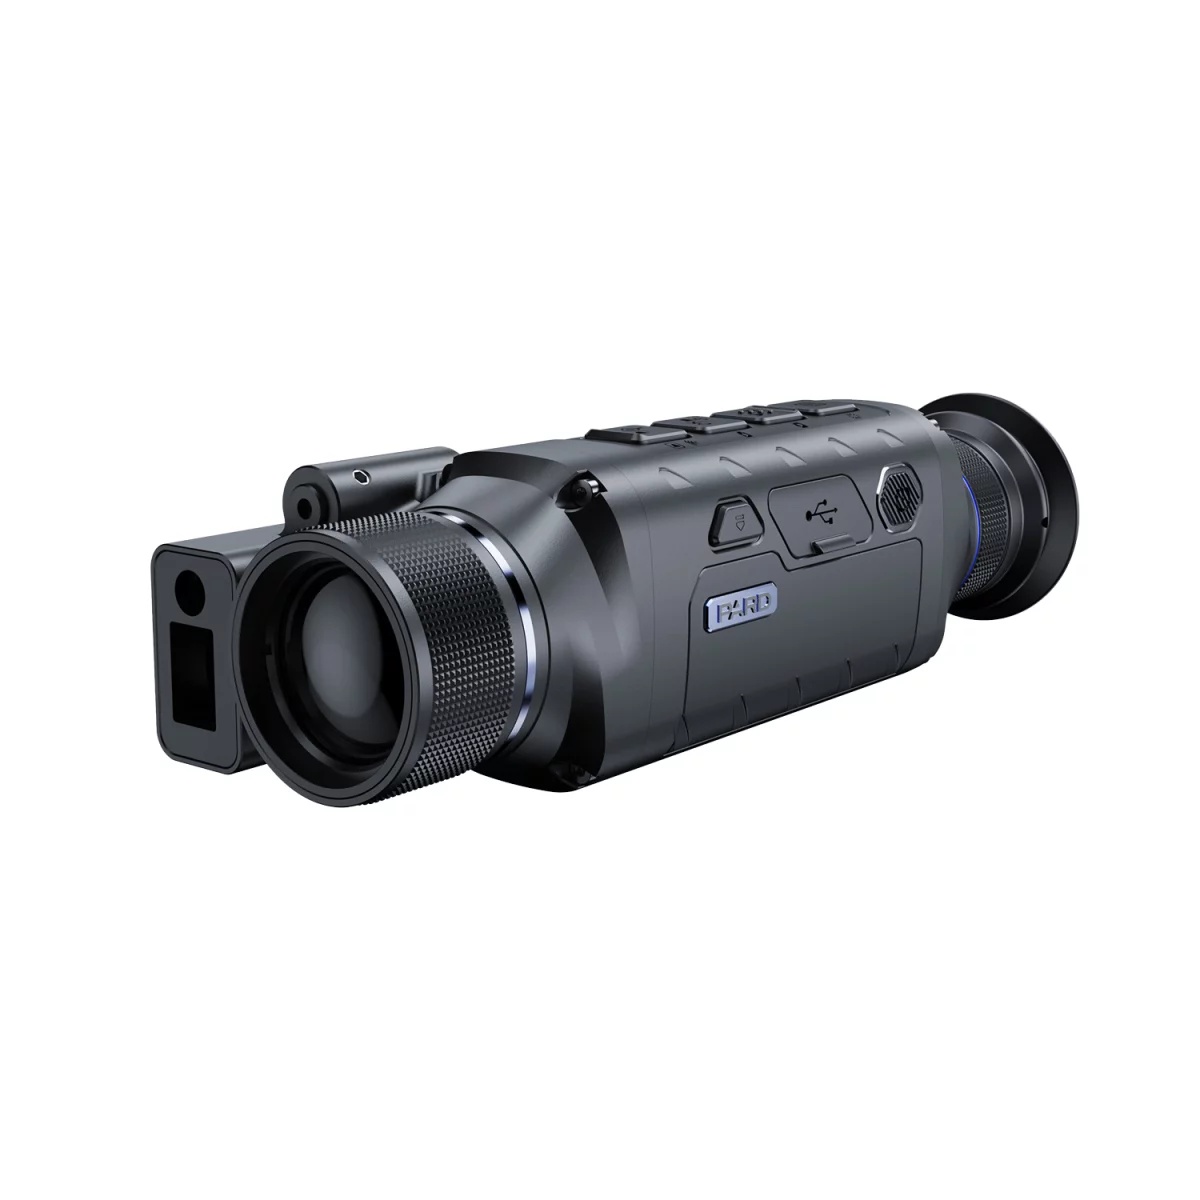
PARD Leopard 640 Wärmebildgerät / Wärmebildkamera mit 35 mm Objektiv und Laser-Entfernungsmesser
Brand: Pard
sehr leichte und kompakte Wärmebildkamera (360 g) mit integriertem Laserentfernungsmesser Auflösung des Wärmbildsensors von 640 x 512 px, 12 µm Pitch und NETD < 20 mK OLED-Display mit einer Auflösung von 1.920 x 1.080 Pixel Erfassung von Wärmequellen ab ca. 1.800 m WLAN, Bild- und Videoaufnahmefunktion (SD-Karte max. 128GB) Betrieb mit handelsüblichen 18650-Akkus Produktinformation Das neueste Pard Wärmebildhandgerät Leopard 640 LRF erfüllt all deine Jagdbedürfnisse. Das handliche und robust gefertigte Monokular liegt perfekt in der Hand. Das Leopard 640 baut auf einen neuen, hochauflösenden VOx-Sensor (640 x 512 Pixel) mit einer Sensitivität von <20 mK. Dargestellt wird das Wärmebild auf einem OLED-Display mit einer Auflösung von 1.920 x 1.080 Pixel. Gepaart mit Bildwiederholungsrate von 50 Hertz und der 35-mm-Objektivlinse erhältst Du ein sehr harmonisches und scharfes Wärmebild. Das Bild kann dabei manuell fokussiert werden. Das Leopard bringt alle gewohnten Funktionen mit. So hat es zum Beispiel WLAN um eine Livebild an dein Mobilgerät übertragen zu können. Es verfügt über eine Foto- und Videoaufnahmefunktion. Deine Aufnahmen kannst Du auf einer externen SD-Karte (max. 128 GB) speichern und abrufen. Außerdem kannst du das Bild in 6 verschiedenen Bildmodi und 3 verschiedenen Szenenmodis darstellen, zwischen den Du je nach Belieben wechseln kannst. Zusätzlich hat die Wärmebildkamera einen integrierten Laserentfernungsmesser. Der Entfernungsmesser ermöglicht es Dir die Distanz (Reichweite: 1.000 m) zum Ziel exakt innerhalb von Sekunden zu bestimmen. Hierdurch wird das Risiko von Fehlschüssen deutlich vermindert. Betrieben wird die Wärmebildkamera mit einen wechselbaren 18650 Lithium-Ionen-Akku mit dem es bis zu 6 Stunden im Dauerbetrieb genutzt werden kann. Das Gerät wird über USB-C geladen und kann dadurch auch mit einer Powerbank genutzt werden. im Lieferumfang enthalten: Wärmebildkamera - PARD Leopard 640 LRF mit 35-mm-Objektivlinse 1x 18650 Akku Tasche USB-Kabel Bedienungsanleitung Art: Handgerät Einsatzbereich: Ansitz, Pirsch & Dämmerungsjagd Objektivdurchmesser (mm): 35 Detektormaterial: VOx-Sensor Detektorauflösung / Pixel: 640 x 512 Pixelabstand (µm): 12 NETD (@ 25 °C): < 20 mK Digitaler Zoom: 1x - 2x - 4x - 6x - 8x Bildfrequenz (Hz): 50 Displayauflösung / Pixel: 1.920 x 1.080 (OLED) Fokus: manuell Kalibrierung: auto & manuell Sehfeld (Breite x Höhe): 12,5° x 10° Detektion (m): 1.800 Optische Vergrößerung: 2,2x Erkennungsreichweite (m): 600 Ansprechen (m): 300 Bildmodi: schwarz, weiß, rot, Fusion1/2, Ironred1/2 Manueller Fokus: ja WiFi-Übertragung: ja Video-Übertragung: WLAN oder USB Bild-Videospeicherung (intern): Micro-SD-Karte (max.128 GB) Entfernungsmesser: Laserentfernungsmesser Batterie: 1x 18650-Akku Batterielaufzeit im Dauerbetrieb: bis 6 Std. Dioptrienkorrektur: +/- 5 IP-Schutzklasse: IP67 Abmessungen (L x B x H) in mm: 169 x 58 x 48 Gewicht (g): 360 Versandgewicht: 0,80 kg Artikelgewicht: 0,60 kg Inhalt: 1,00 Stück
Category: Hardware > Tools > Measuring Tools & Sensors > Thermal Imaging Cameras